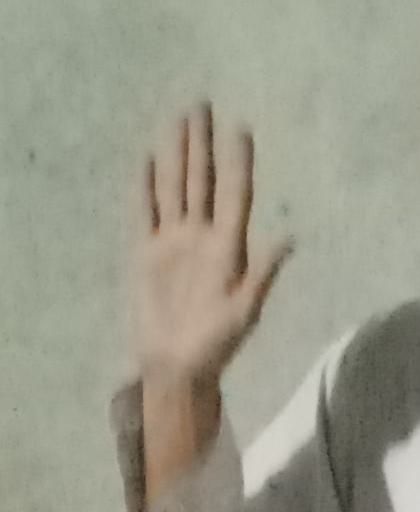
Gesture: palm